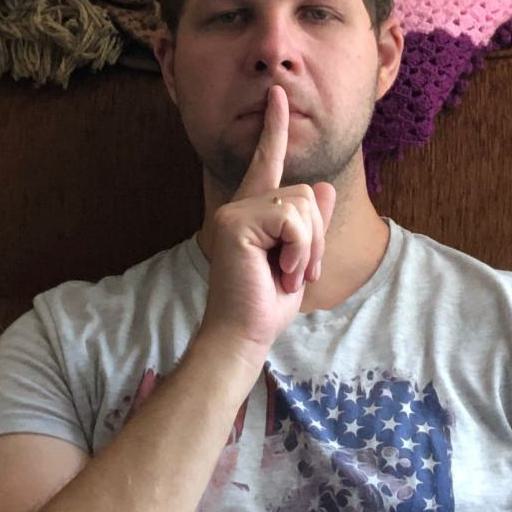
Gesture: mute